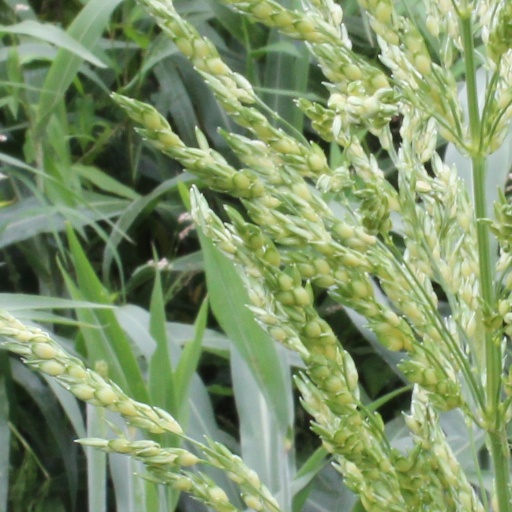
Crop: sorghum